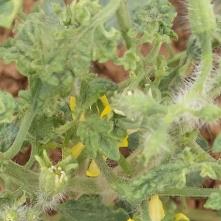
Crop: Tomato
Condition: virosis-d